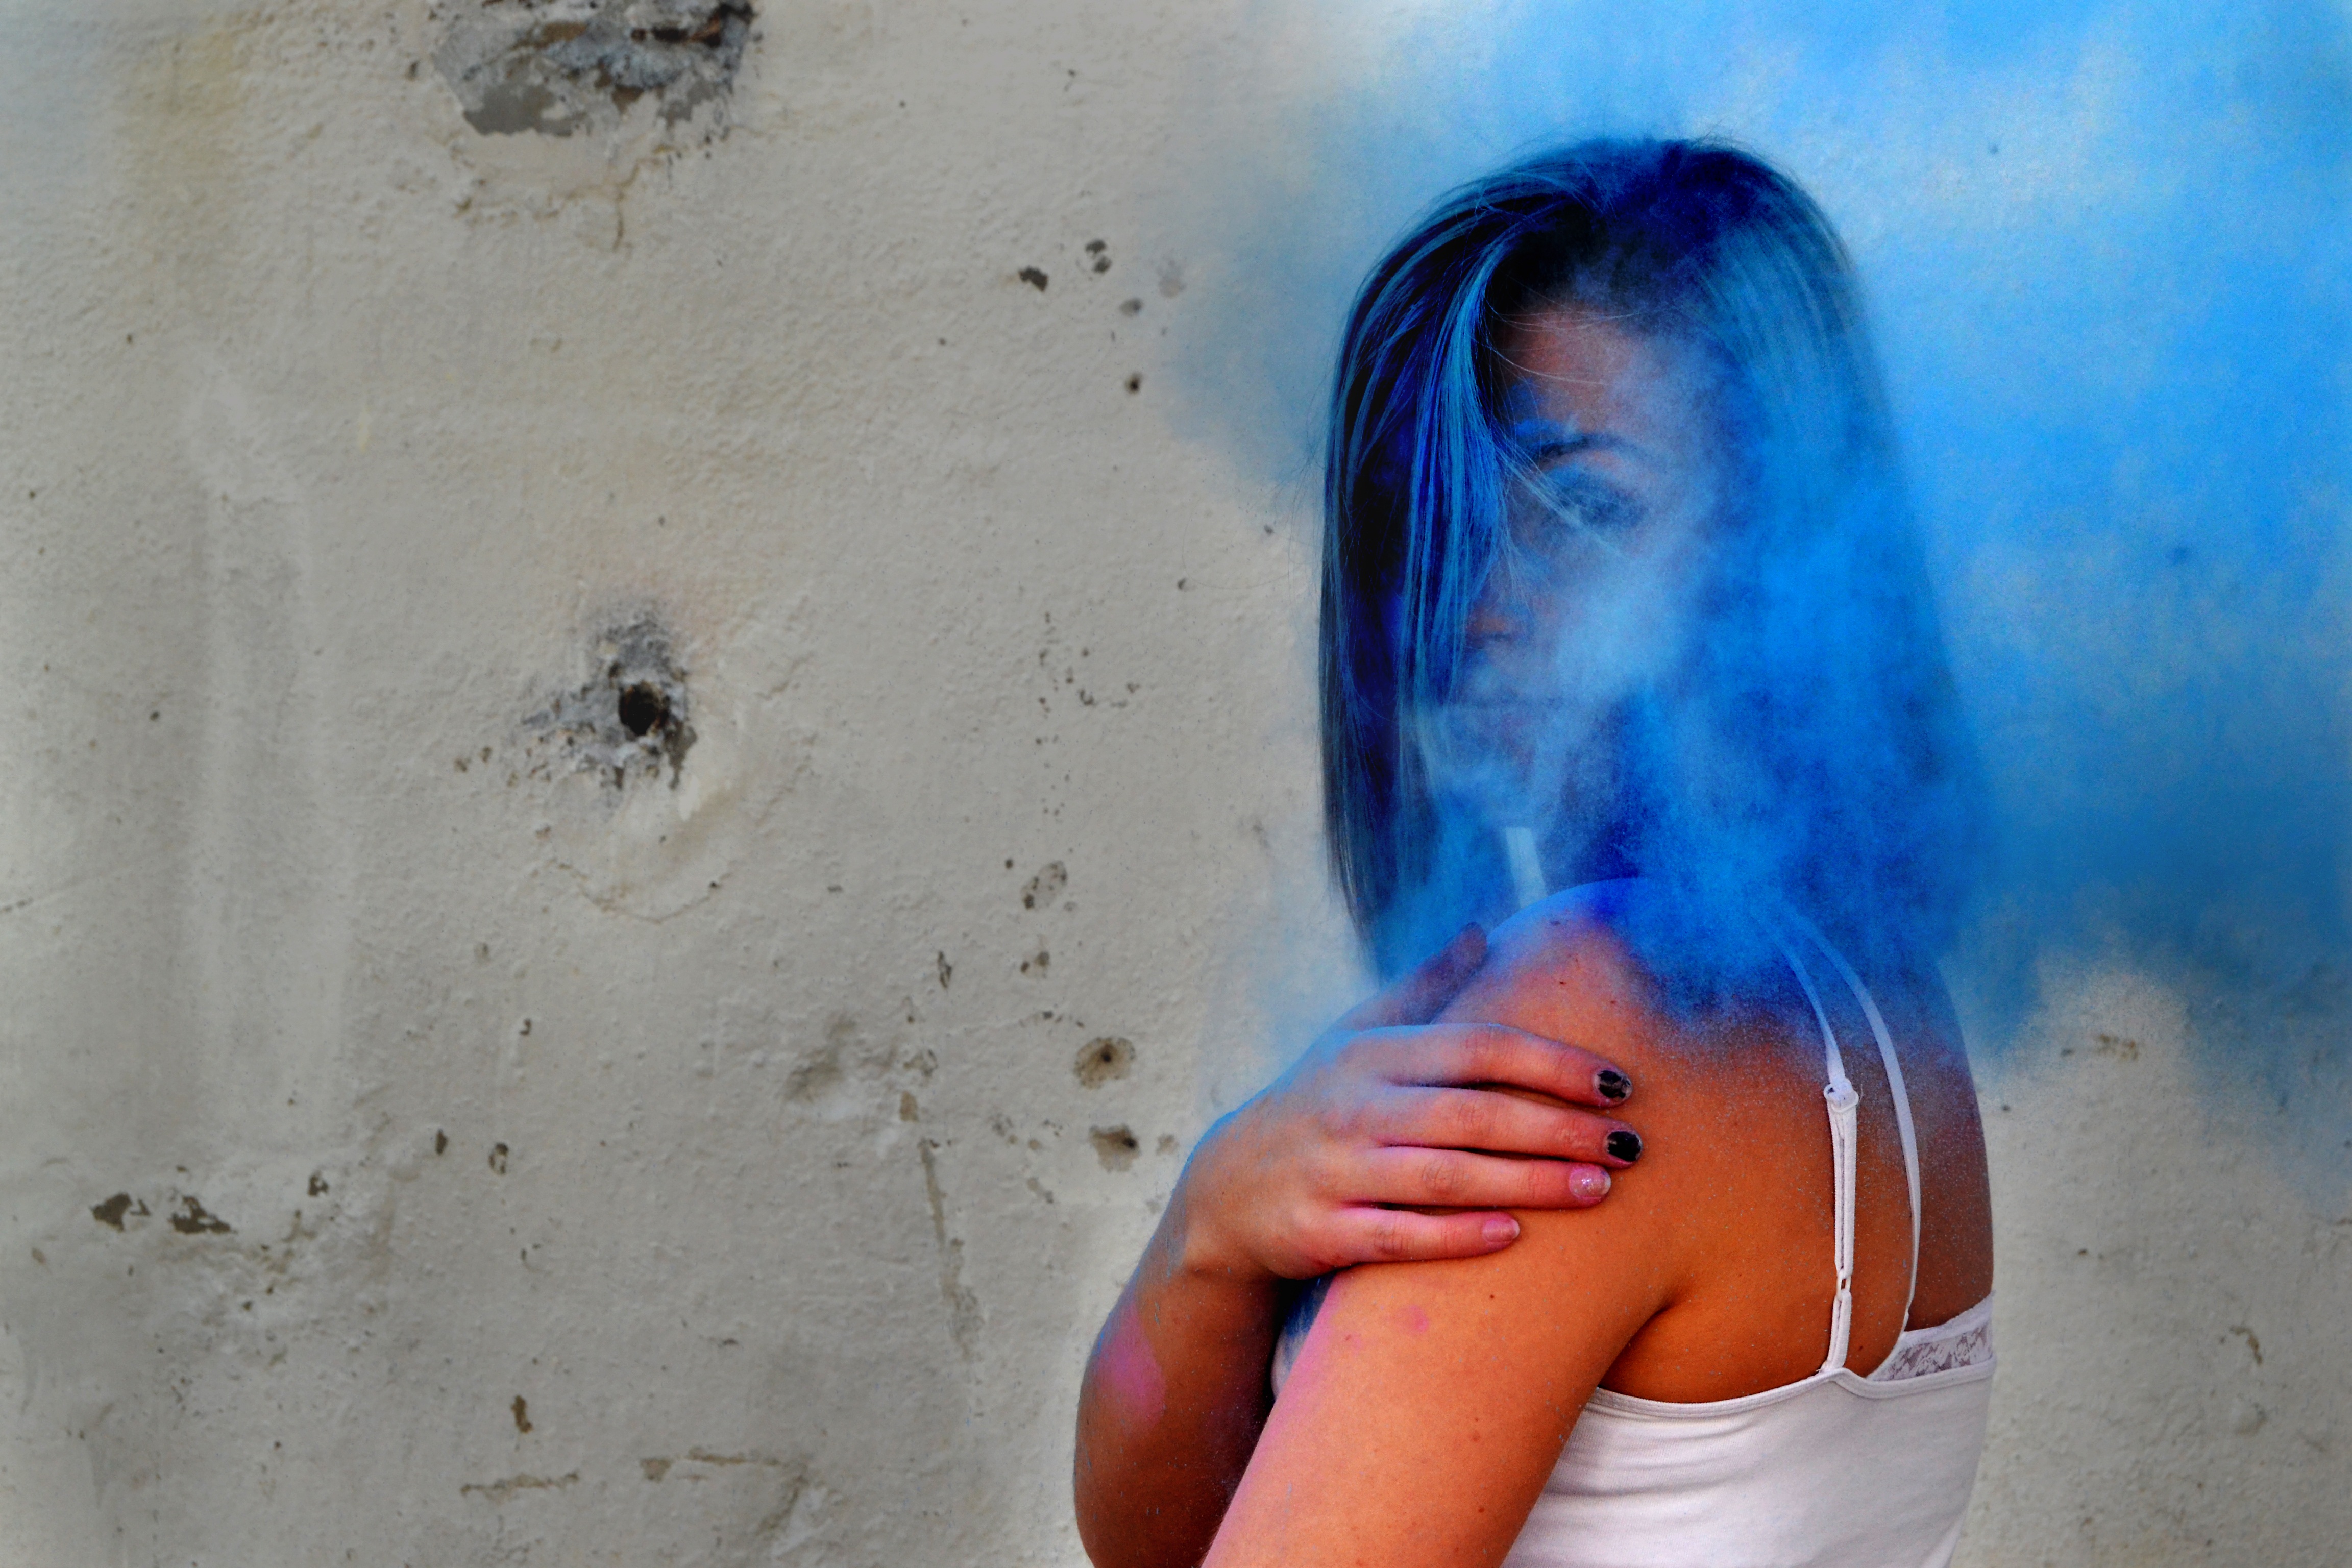
hand, portrait, color, blue, powder, blonde, art, holi